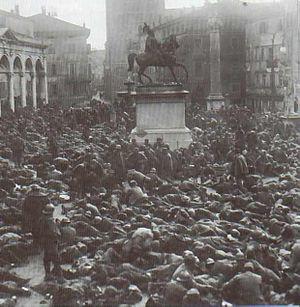
Le Front italien ou Front alpin, aussi parfois surnommée la guerre blanche, est le nom donné aux opérations militaires et aux batailles menées par l'armée royale italienne et ses alliés contre les armées de l'Autriche-Hongrie et de l'Allemagne dans l'Italie nord-orientale entre 1915 et 1918 durant la Première Guerre mondiale. L'Italie espérait que s'alliant aux forces de la Triple-Entente contre les Empires centraux, elle pourrait obtenir les provinces du Trentin, Trieste et d'autres territoires tels que le Tyrol du Sud, l'Istrie et la Dalmatie. Alors que l'Italie pensait exploiter un effet de surprise pour mener une offensive rapide visant à occuper les principales villes de l'Autriche, le conflit se transforma rapidement en une sanglante guerre d'usure, semblable à celle en cours sur le front de l'Ouest.